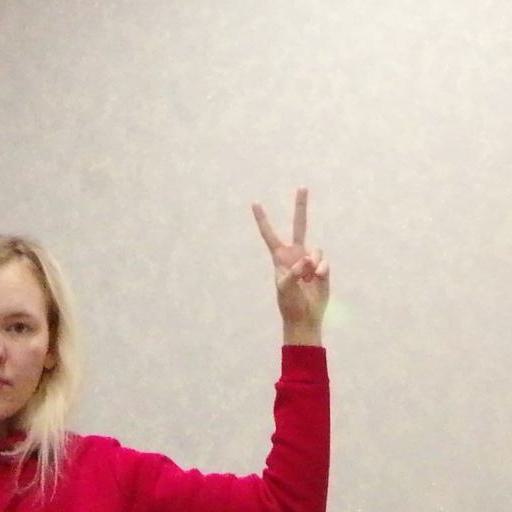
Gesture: peace